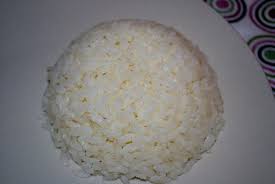
Yemek: pirinc_pilavi